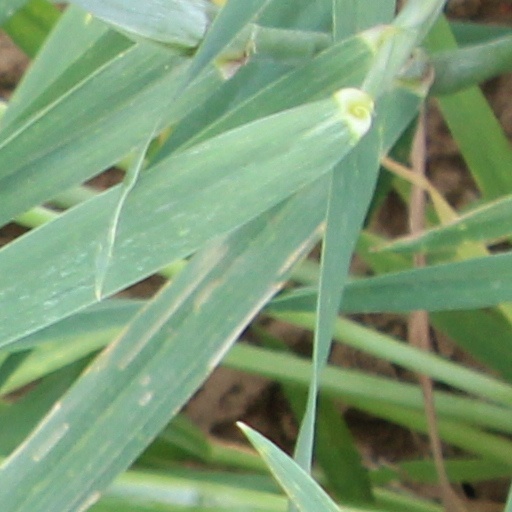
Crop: wheat